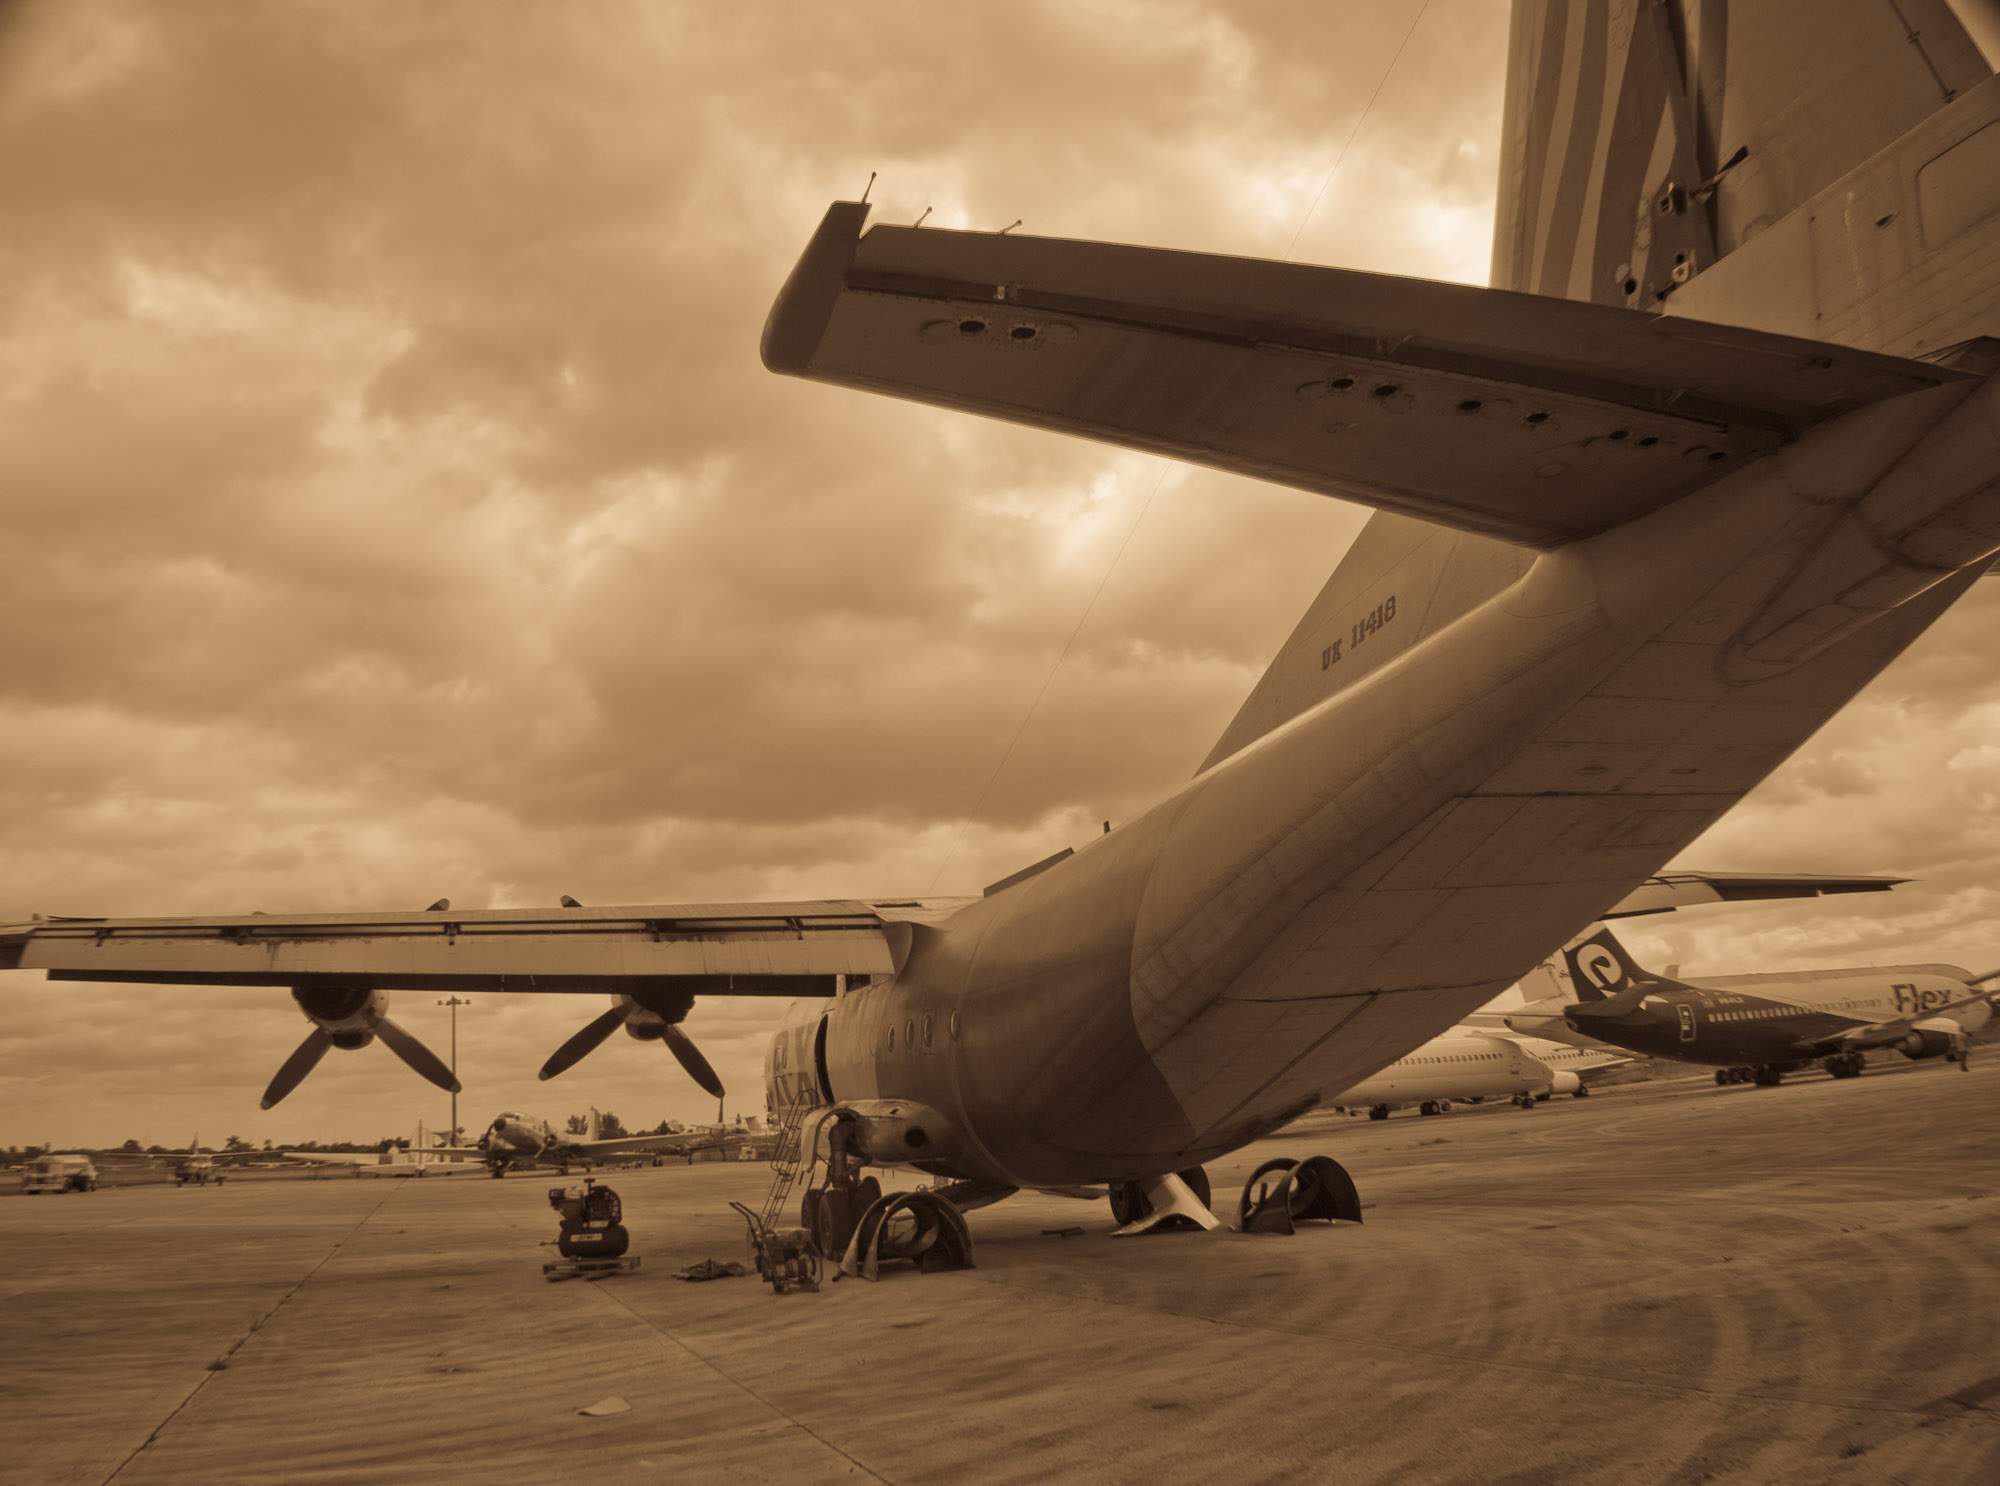
wing, airport, airplane, plane, aircraft, vehicle, airline, aviation, flight, airliner, miami, florida, takeoff, antonov12, light aircraft, air force, air travel, atmosphere of earth, narrow body aircraft